National Union of Women's Suffrage Societies

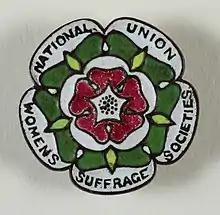
Campaigning badge

In 1913 the NUWSS organised a pilgrimage to London, initiated by Katherine Harley, younger sister of suffragist Charlotte Despard. The pilgrimage was disciplined and law abiding and was intended to be in contrast to the militancy of the suffragettes. It culminated in a rally of 50,000 people in Hyde Park on 26 July 1913, with the hope of Asquith receiving a deputation. This was successful and Asquith received a deputation on 8 August, the first suffrage deputation since November 1911, but to the disappointment of those involved it did not result in any change to government policy. Helen Fraser, Gwen Coleman and Mary Stocks (May 1974 interview) all spoke about the procession in suffrage interviews given to Brian Harrison.